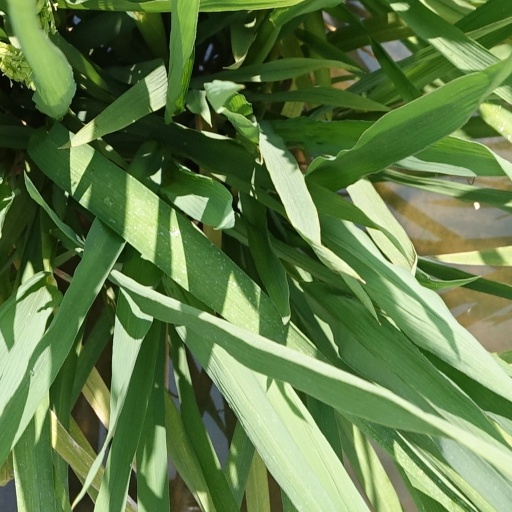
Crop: rice